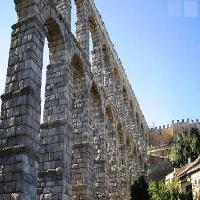
Weather: sun or clear